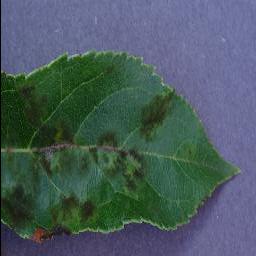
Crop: soybean
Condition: healthy